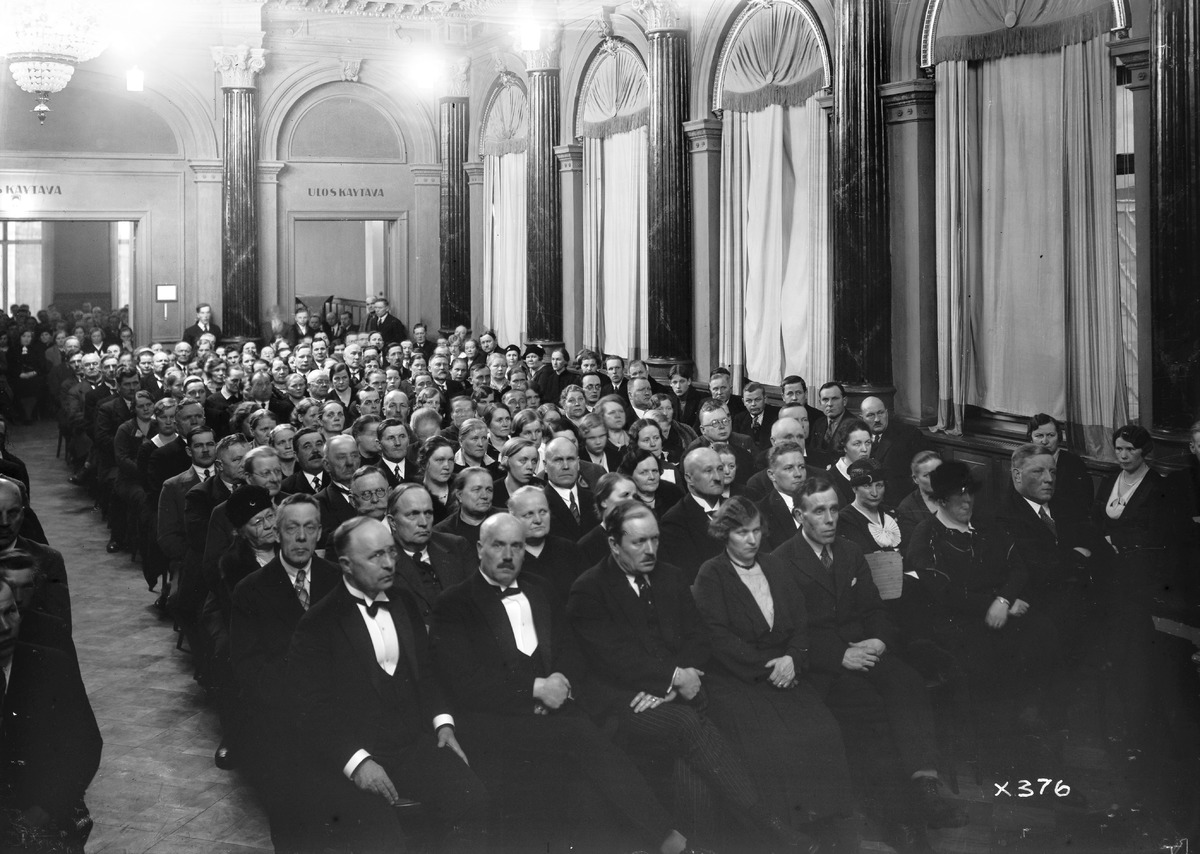
Kansallisen Edistyspuolueen Oulun osaston järjestämän kansalaisjuhlan yleisöä Oulun Seurahuoneella
Audience at an event organized by the Oulu section of National Progressive Party in Oulu's Seurahuone
sisällön kuvaus: Kansallisen Edistyspuolueen Oulun osaston järjestämän kansalaisjuhlan yleisöä Oulun Seurahuoneella 9.4.1934. content description: Audience at an event organized by the Oulu section of National Progressive Party (Kansallinen Edistyspuolue) in Oulu's Seurahuone on April 9, 1934.
Vuosi: 1934
Paikka: Suomi, Oulu, Suomi, Pohjois-Pohjanmaa, Oulu
Aiheet: Kansallinen Edistyspuolue; poliittiset tilaisuudet; sisäkuva; ryhmäkuva; yleisö; audience; National Progressive Party; political events